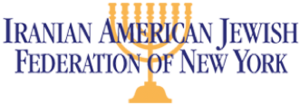
La communauté juive en Iran est parmi les plus anciennes du monde ; ses membres descendent des Juifs qui sont restés dans la région après l'exil en Babylone, quand les souverains achéménides du Premier Empire perse ont permis aux Juifs de retourner à Jérusalem.